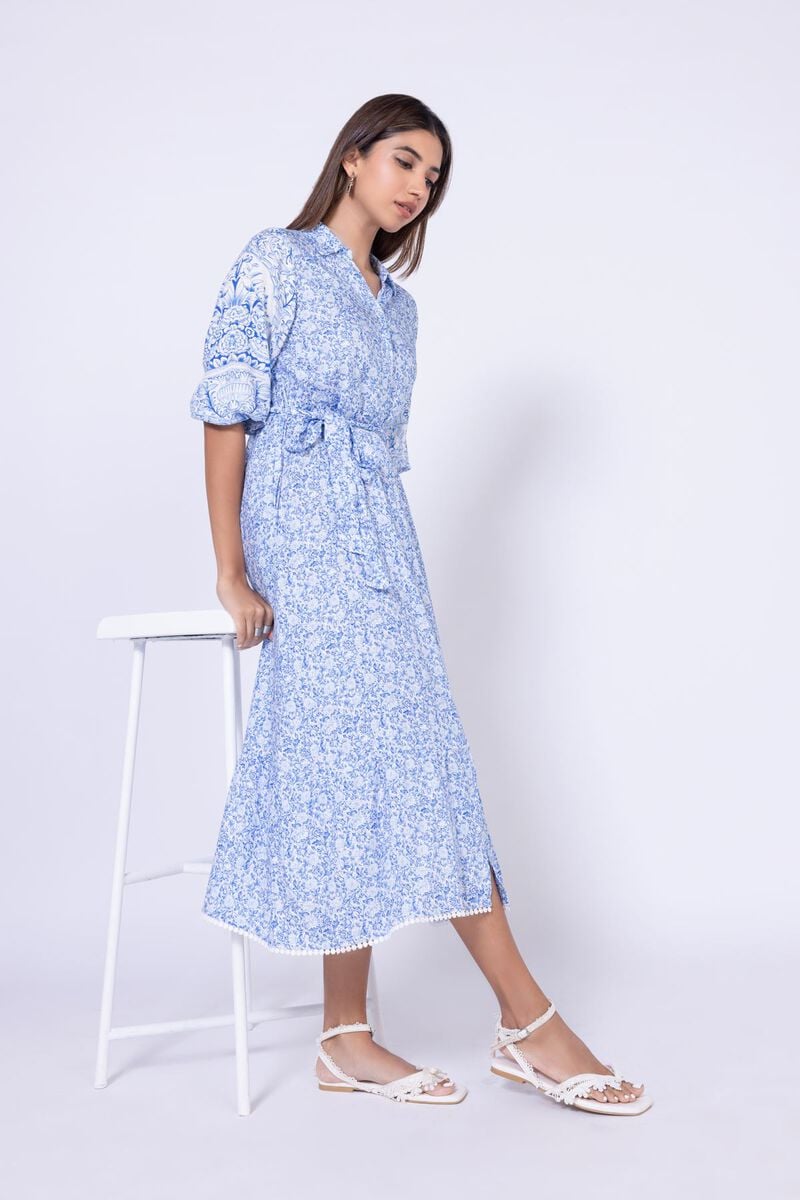
blue multi floral print shirtdress